Ñ

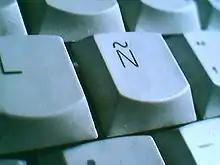
is to the right of on a Spanish keyboard layout.

In Unicode has the code U+00D1 (decimal 209) while has the code U+00F1 (decimal 241). Additionally, they can be generated by typing "N" or "n" followed by a combining tilde modifier, ̃, U+0303, decimal 771.